Canal du Midi

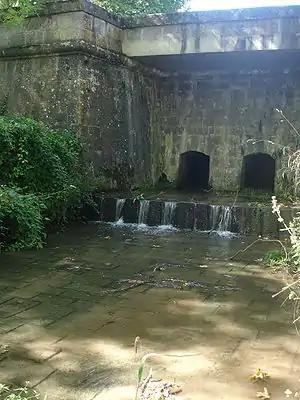
The Naurouze Spillway built by stonemasons

The canal was built on a grand scale, with oval shaped locks long, wide at the gates and wide in the middle. This design was intended to resist the collapse of the walls that happened early in the project. The oval locks used the strength of the arch against the inward pressure of the surrounding soil that had destabilized the early locks with straight walls. Such arches had been used by the Romans for retaining walls in Gaul, so this technique was not new, but its application to locks was revolutionary and was imitated in early American canals.